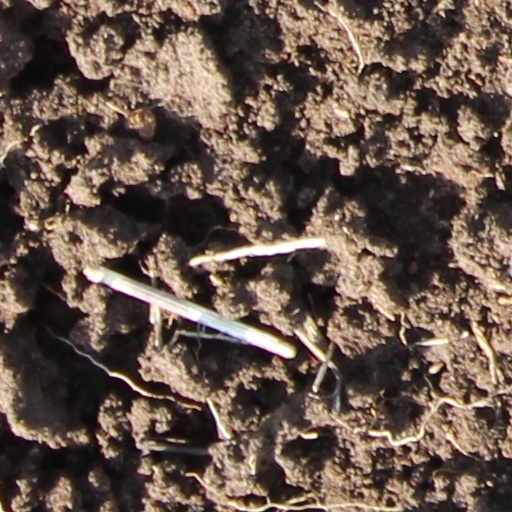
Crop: wheat